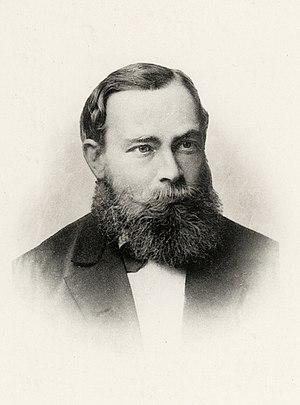
Imre Tóth est un philosophe, mathématicien et historien des sciences roumain, né le 26 décembre 1921 à Satu Mare et mort le 11 mai 2010 à Paris. Résistant avec les communistes pendant la Seconde Guerre mondiale puis exclu du Parti, il a échappé de peu à la mort dans les camps. Il est un grand spécialiste de philosophie des mathématiques. Il a travaillé sur la géométrie non euclidienne, l'irrationnel mathématique, la liberté, Platon et le platonisme, Aristote, Spinoza, Kant et Hegel.
L'expression « philosophie analytique » désigne un mouvement philosophique qui se fonda dans un premier temps sur la nouvelle logique contemporaine, issue des travaux de Gottlob Frege et Bertrand Russell à la fin du XIXᵉ siècle et au début du XXᵉ siècle, pour éclairer les grandes questions philosophiques. Sa démarche s'appuie sur une analyse logique du langage cherchant à mettre en évidence les erreurs de raisonnement que celui-ci peut induire et faisant ainsi de la « clarification logique de la pensée » le but de la philosophie selon le mot de Carnap.
La philosophie, du grec ancien φιλοσοφία, signifiant littéralement « amour de la sagesse », est une démarche de réflexion critique et de questionnement sur le monde, la connaissance et l'existence humaine. Elle existe depuis l'Antiquité en Occident et en Orient, à travers la figure du philosophe, non seulement en tant qu'activité rationnelle mais aussi comme mode de vie. L'histoire de la philosophie permet d'appréhender son évolution.